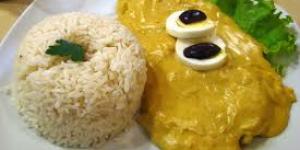
gallina con aji